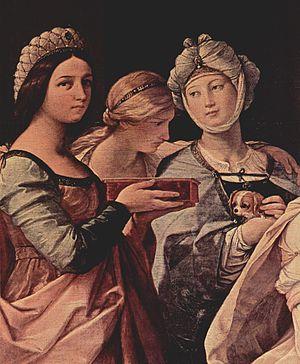
Astyanassa apparaît dans les sources grecques tardives sur la mythologie classique en tant que servante d'Hélène.